Elferrat

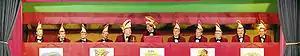
Although eleven Elferrat members appear on stage, the council is sometimes composed of more people.

The Elferrat (German for "council of eleven") is the council of a kingdom of fools in a carnival.